Ishtadevata

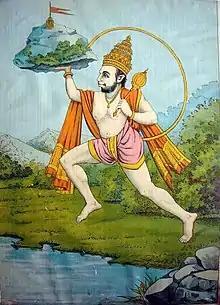
Hanuman, a popular ishta devata

Ishtadeva or ishtadevata (Sanskrit: इष्ट देव(ता), , literally "cherished divinity" from "iṣṭa", "personal, liked, cherished, preferred" and "devatā", "godhead, divinity, tutelary deity" or "deva", "deity"), is a term used in Hinduism denoting a worshipper's favourite deity.